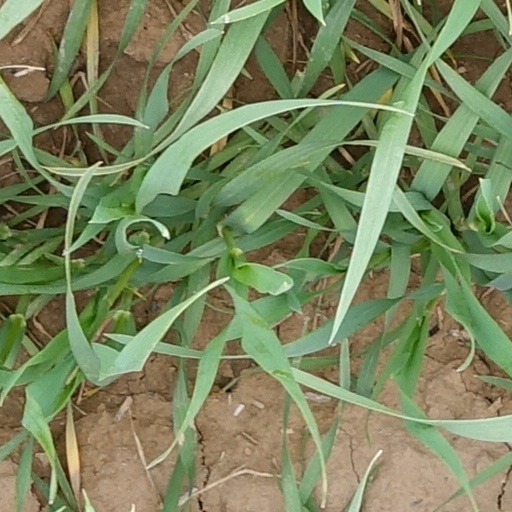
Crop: wheat